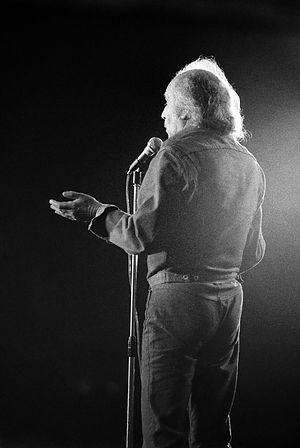
Léo Ferré, Fête du PSU, Colombes, 1973
Léo Ferré, né le 24 août 1916 à Monaco et mort le 14 juillet 1993 à Castellina in Chianti, est un auteur-compositeur-interprète, pianiste et poète français puis monégasque.